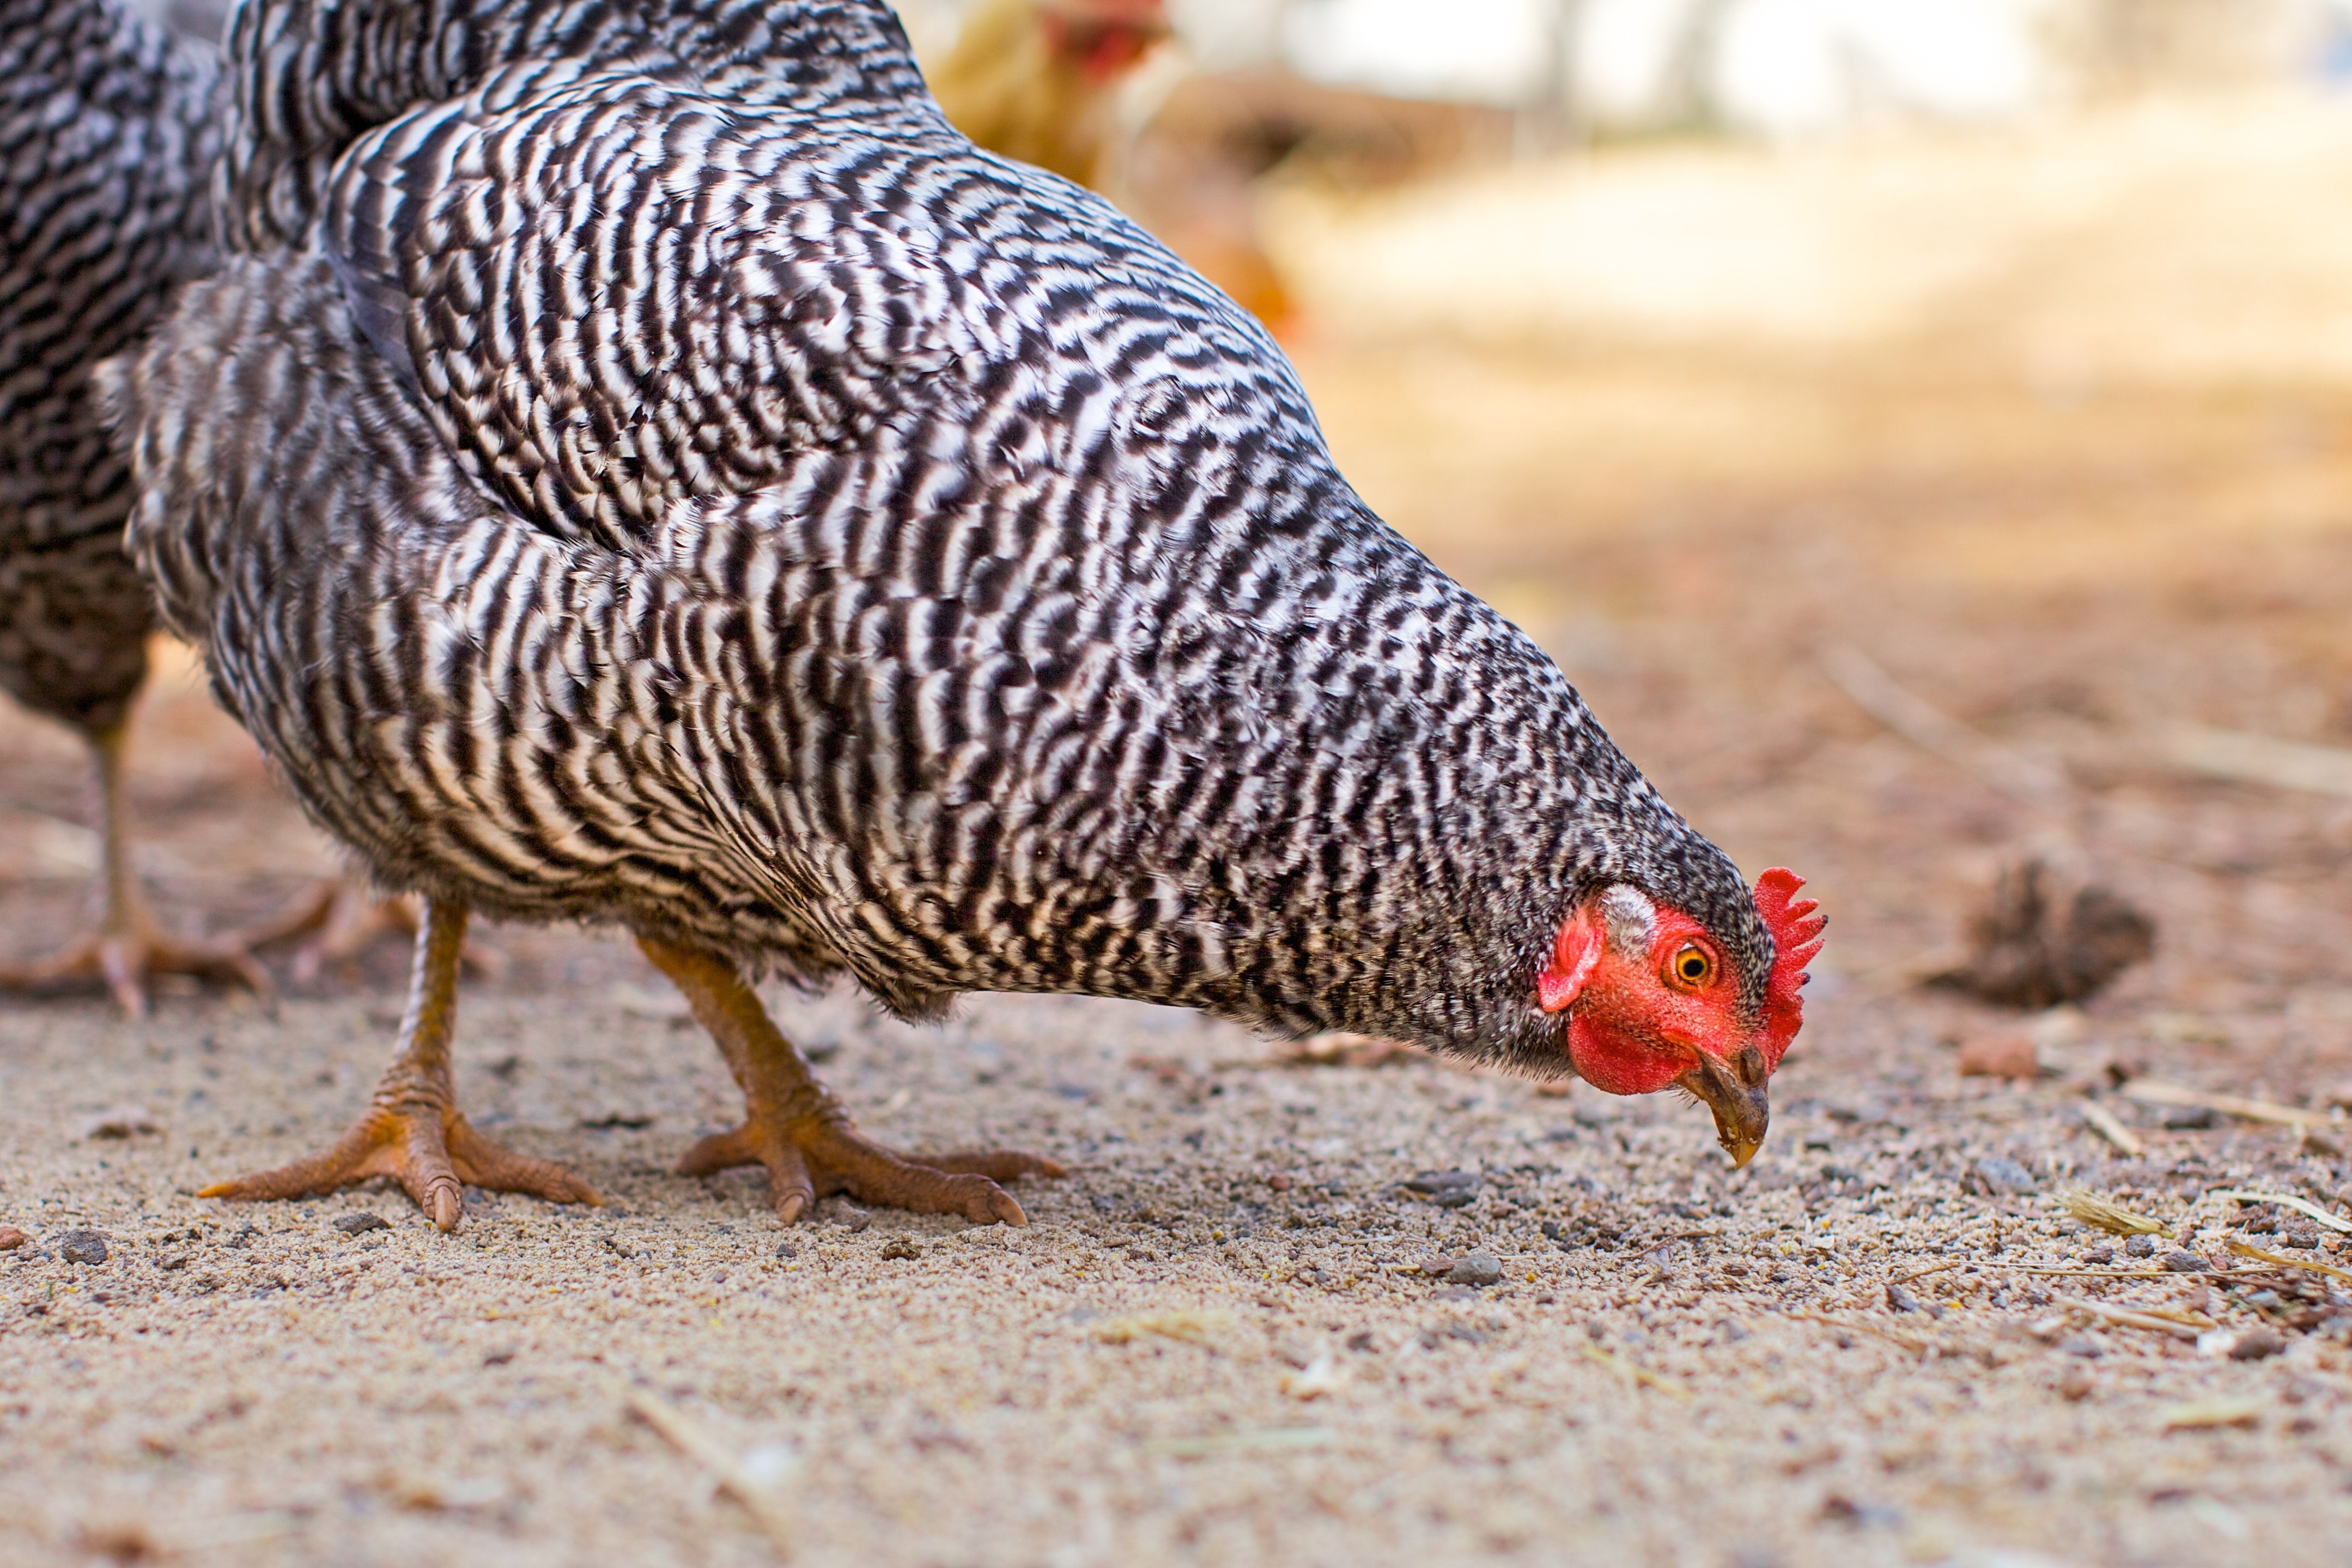
nature, bird, farm, countryside, animal, wildlife, live, feed, pet, rural, food, red, beak, livestock, agriculture, feather, chicken, fowl, fauna, egg, rooster, peck, poultry, hen, close up, pheasant, galliformes, vertebrate, coop, domestic, farmyard, chick, water bird, chicken yard